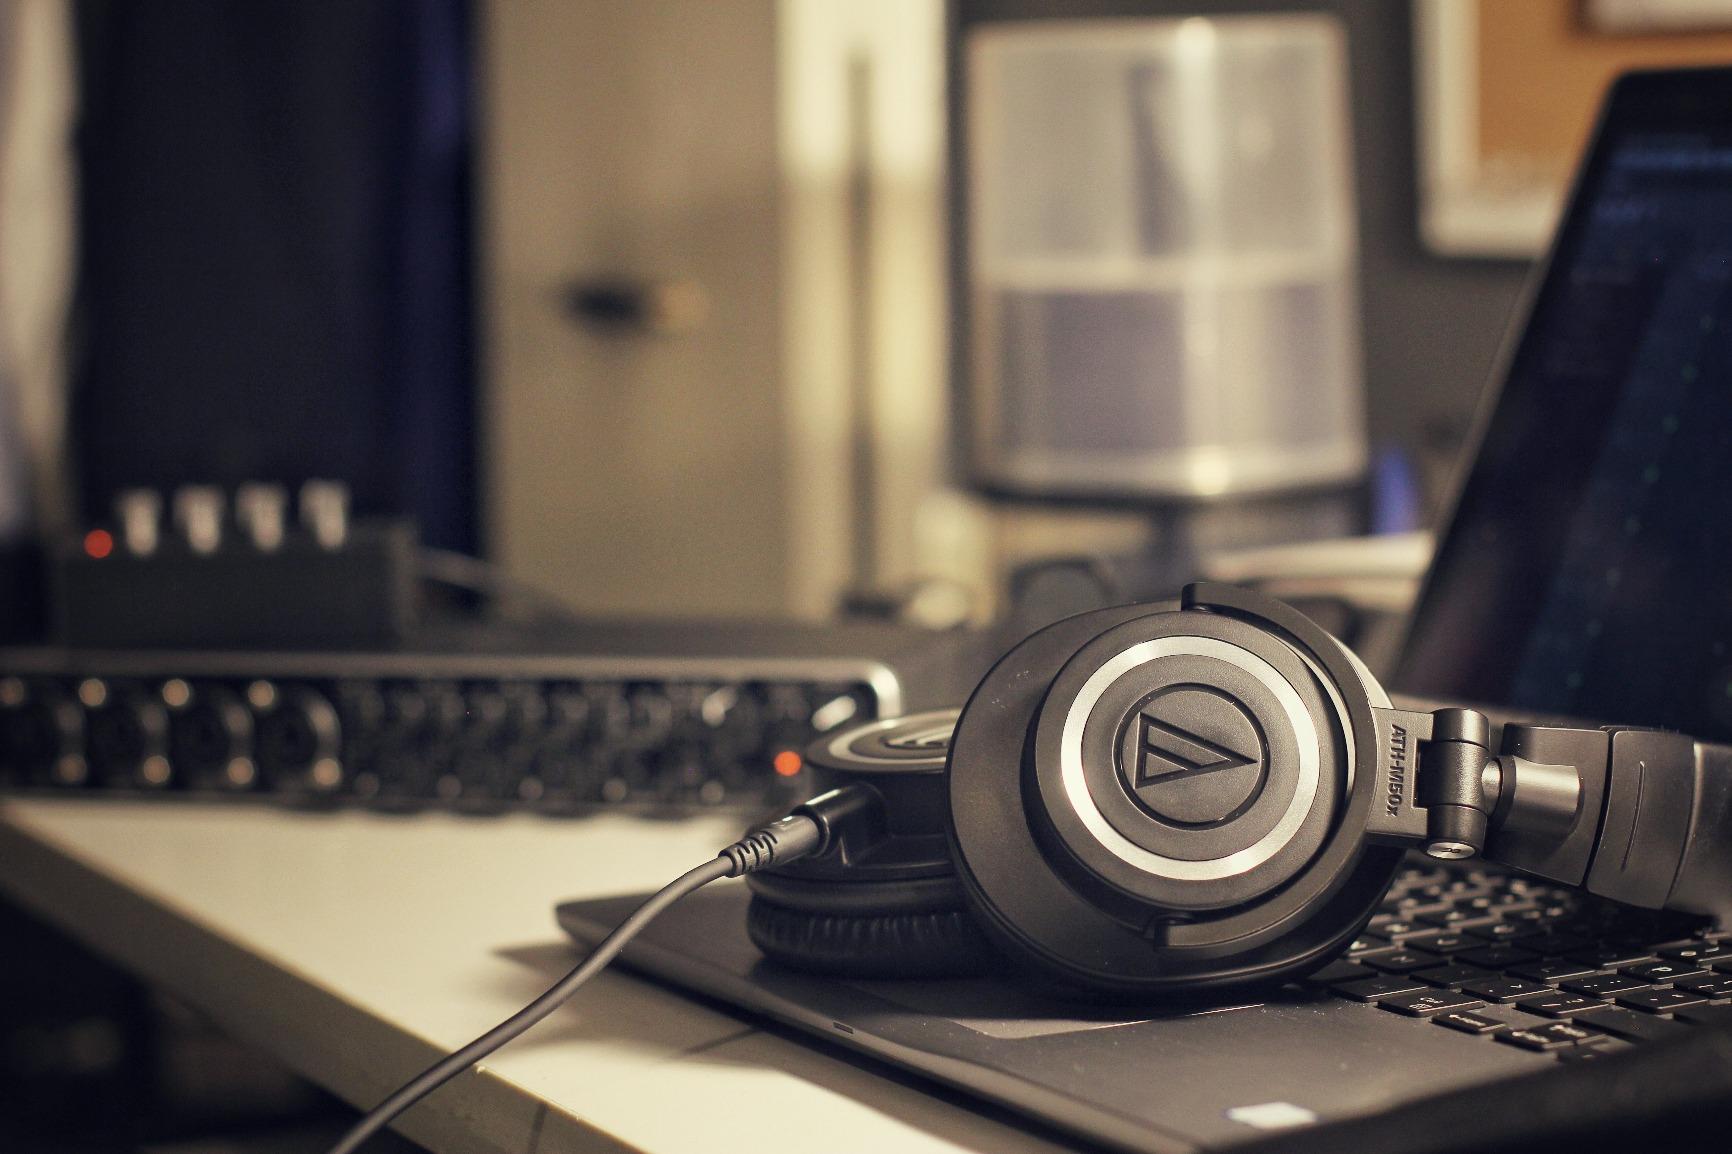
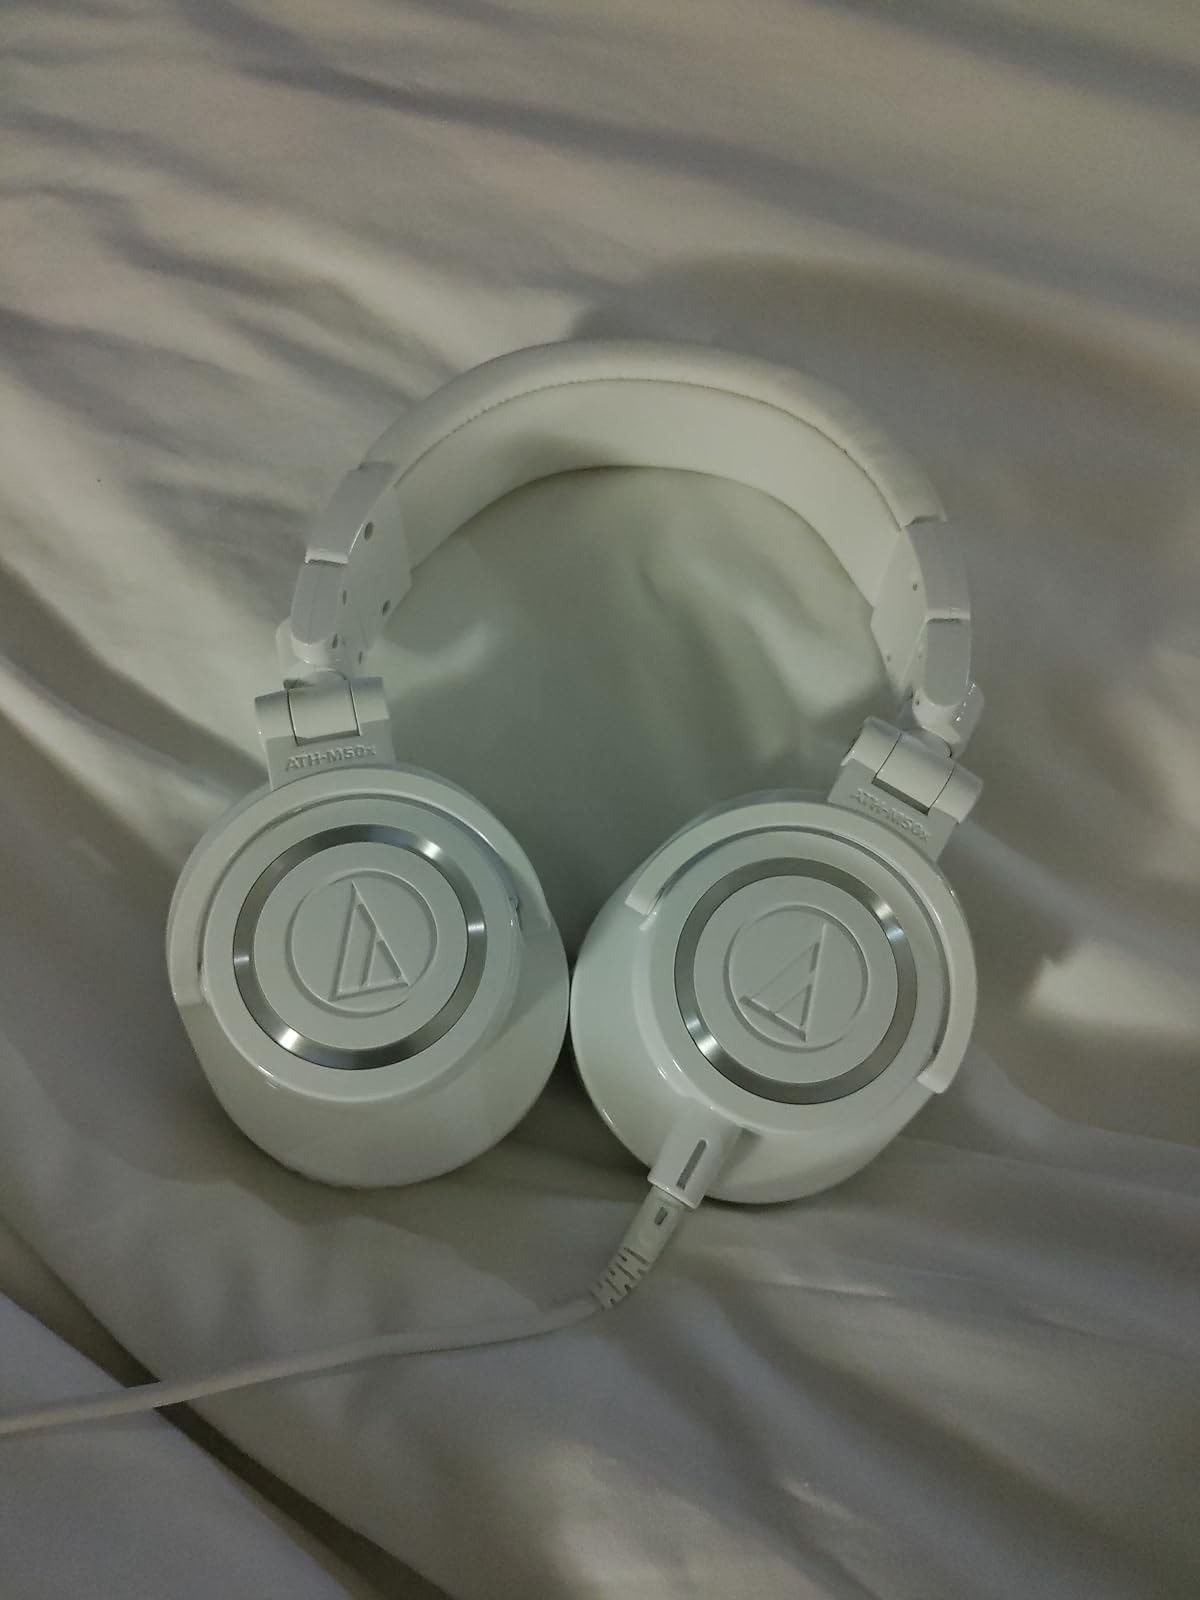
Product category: headphones
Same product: no